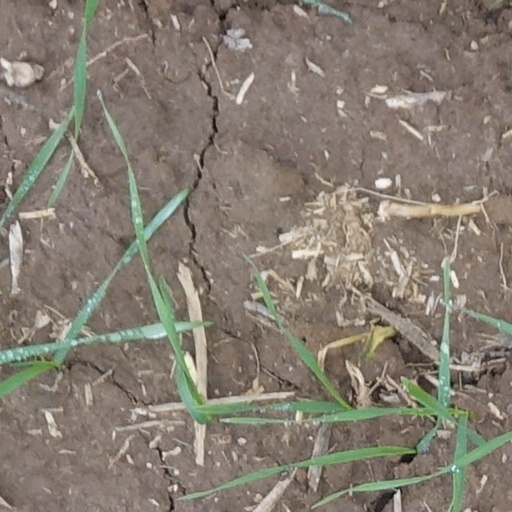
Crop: wheat